Pork belly

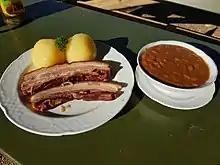

In German cuisine, pork belly is used as an ingredient in "schlachtplatte".